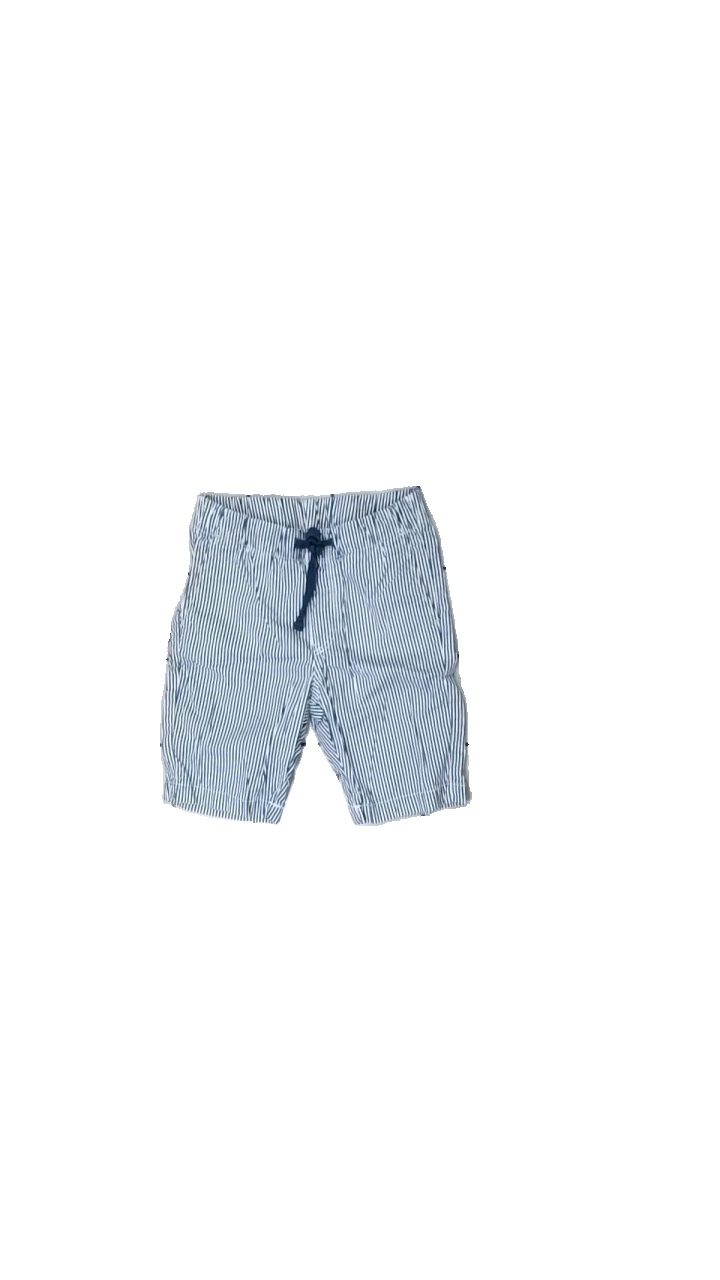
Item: Shorts (Children)
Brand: H&m
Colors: White, Blue
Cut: Regular
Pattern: Striped
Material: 100% cotton
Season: All
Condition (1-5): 3
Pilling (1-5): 5
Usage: Reuse
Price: <50